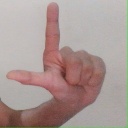
अक्षर: ल